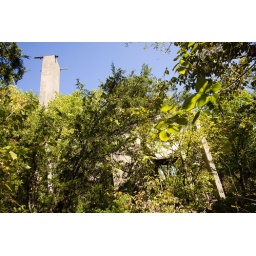
Although hard to see, this building was equipped to handle railway cars above the ground while filling cars below ground level to the right.